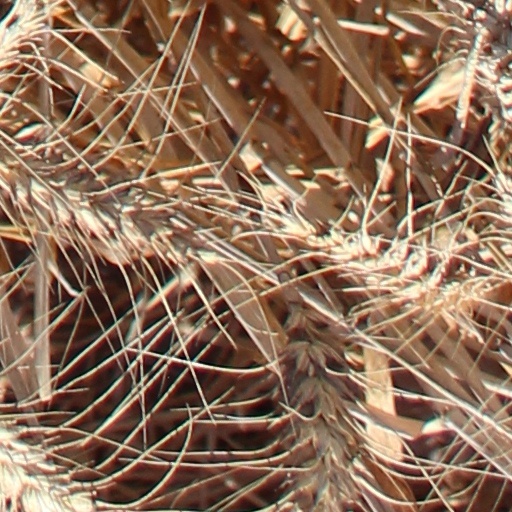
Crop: wheat